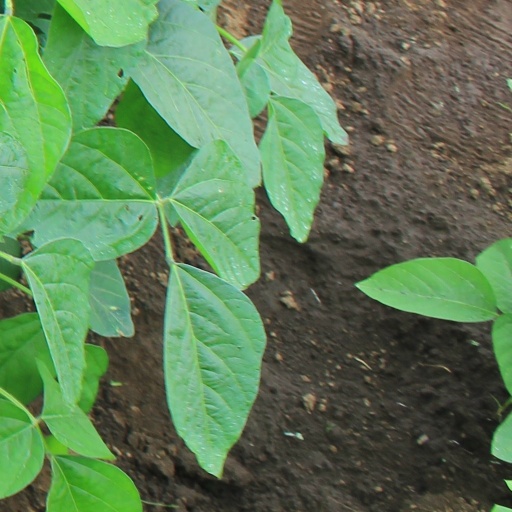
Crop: soybean